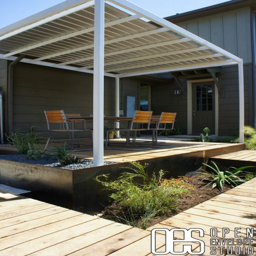
area on deck and a pergola for shade connecting with a boardwalk